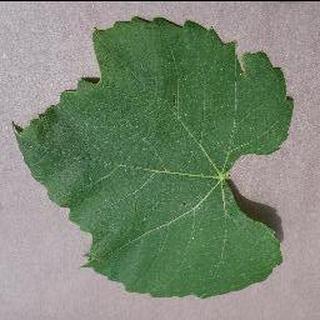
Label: healthy_grape